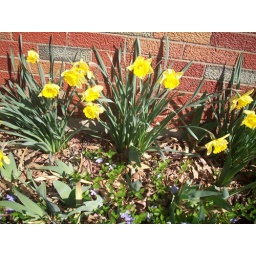
90/365. March 31, 2010. The flowers in front of my mom's house are in bloom!